Cairo Montenotte

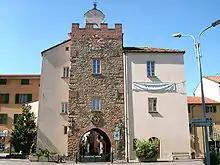
Porta Soprana - Ancient gateway to the historic centre

The name "Cairo" comes from the Latin "carium", which itself comes from the ancient Ligurian stem "car-", meaning "stone" or "rock".